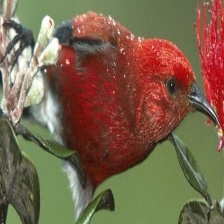
Species: APAPANE
Scientific name: HIMATIONE SANGUINEA